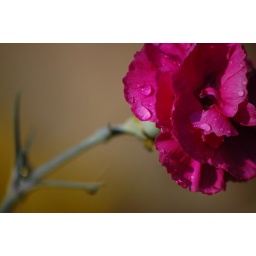
Pictures of flowers and plants in my garden taken after rain.